The Record (Melbourne)

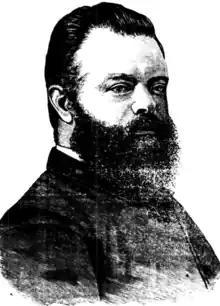
William Marshall

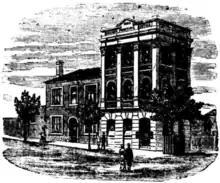
"The Record" building (1883)

"The Record" was founded by theatrical printer William Marshall (c. 1845 – 12 June 1900), at Emerald Hill, Victoria (now South Melbourne) after the demise of four other South Melbourne newspapers, Mason & Hill's "Emerald Hill Weekly", which first appeared on 28 April 1856, which lasted a year, and its successor R. Mills's "Emerald Hill and Sandridge Post", edited by David Blair, and its bitter rival, Morris & Rees's "South Melbourne Standard", of which Rev. W. Potter FRGS became editor, then shortly became defunct and was followed by Ferguson and Moore's "Courier", edited by James Ward, which also proved unprofitable.